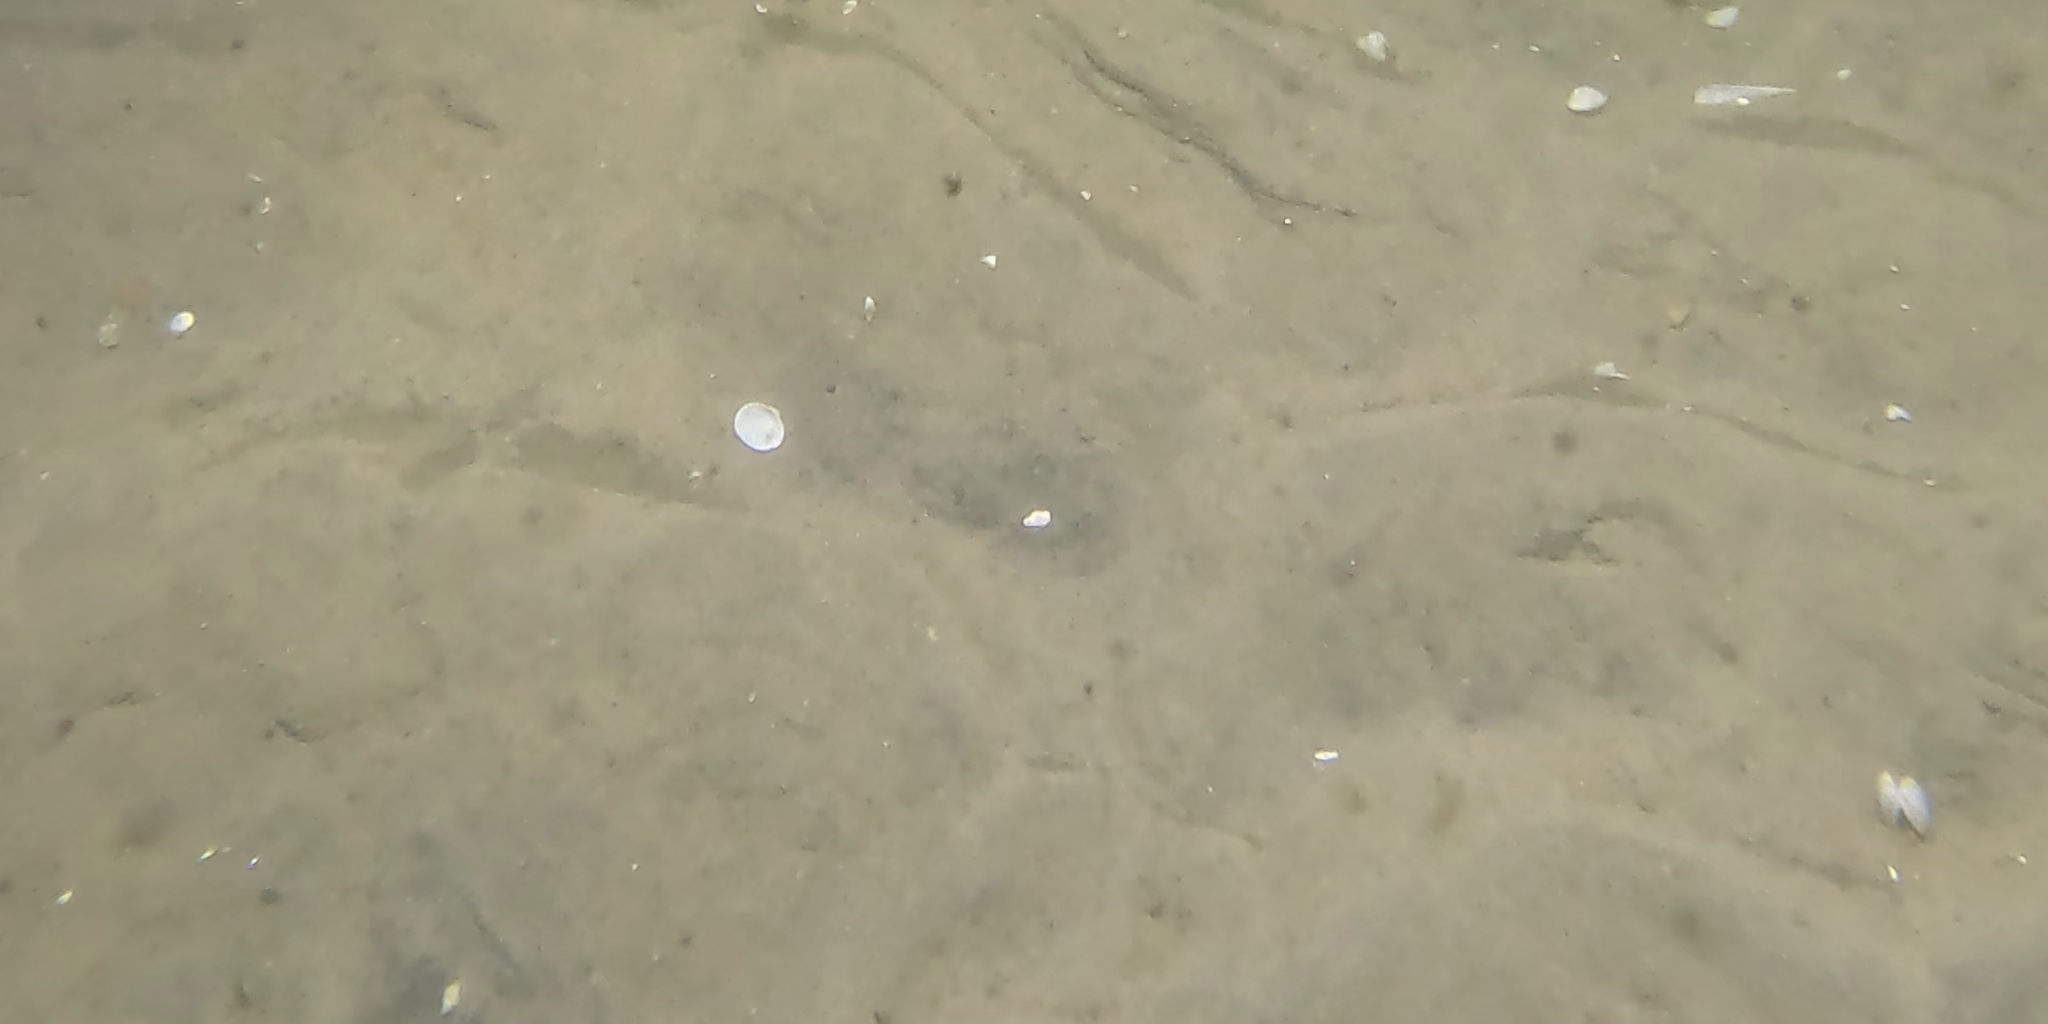
Seabed habitat: sand